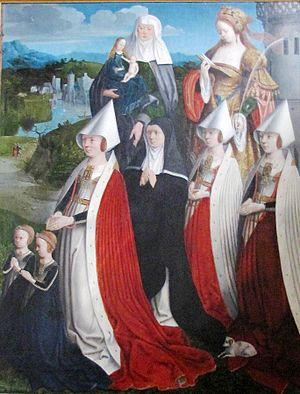
L'église Saint-Jacques est l'une des cinq églises principales luthériennes de la vieille ville de Lübeck en Allemagne. Elle a été consacrée en 1334 pour les marins et les pêcheurs, dont l'édifice de la compagnie des marins se trouve à proximité. L'église est placée sous le patronage de saint Jacques et elle se trouvait au début du chemin de Compostelle qui partait de Lübeck, de même que l'hospice du Saint-Esprit à côté et l'hôtel Sainte-Gertrude pour les pèlerins. Elle est passée à la Réforme protestante au XVIᵉ siècle.